Gender archaeology

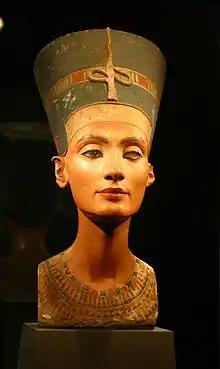
The infamous Nefertiti Bust has become a symbol of feminist power and gender-bending rule.

Gender archaeology is a method of studying past societies through their material culture by closely examining the social construction of gender identities and relations.